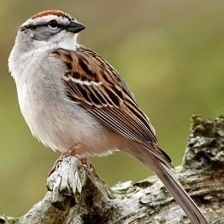
Species: CHIPPING SPARROW
Scientific name: SPIZELLA PASSERINA